IT risk management

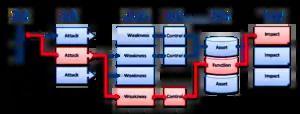
OWASP: relationship between threat agent and business impact

Risk estimation assesses the likelihood and consequences of the identified risks. Two common approaches are: